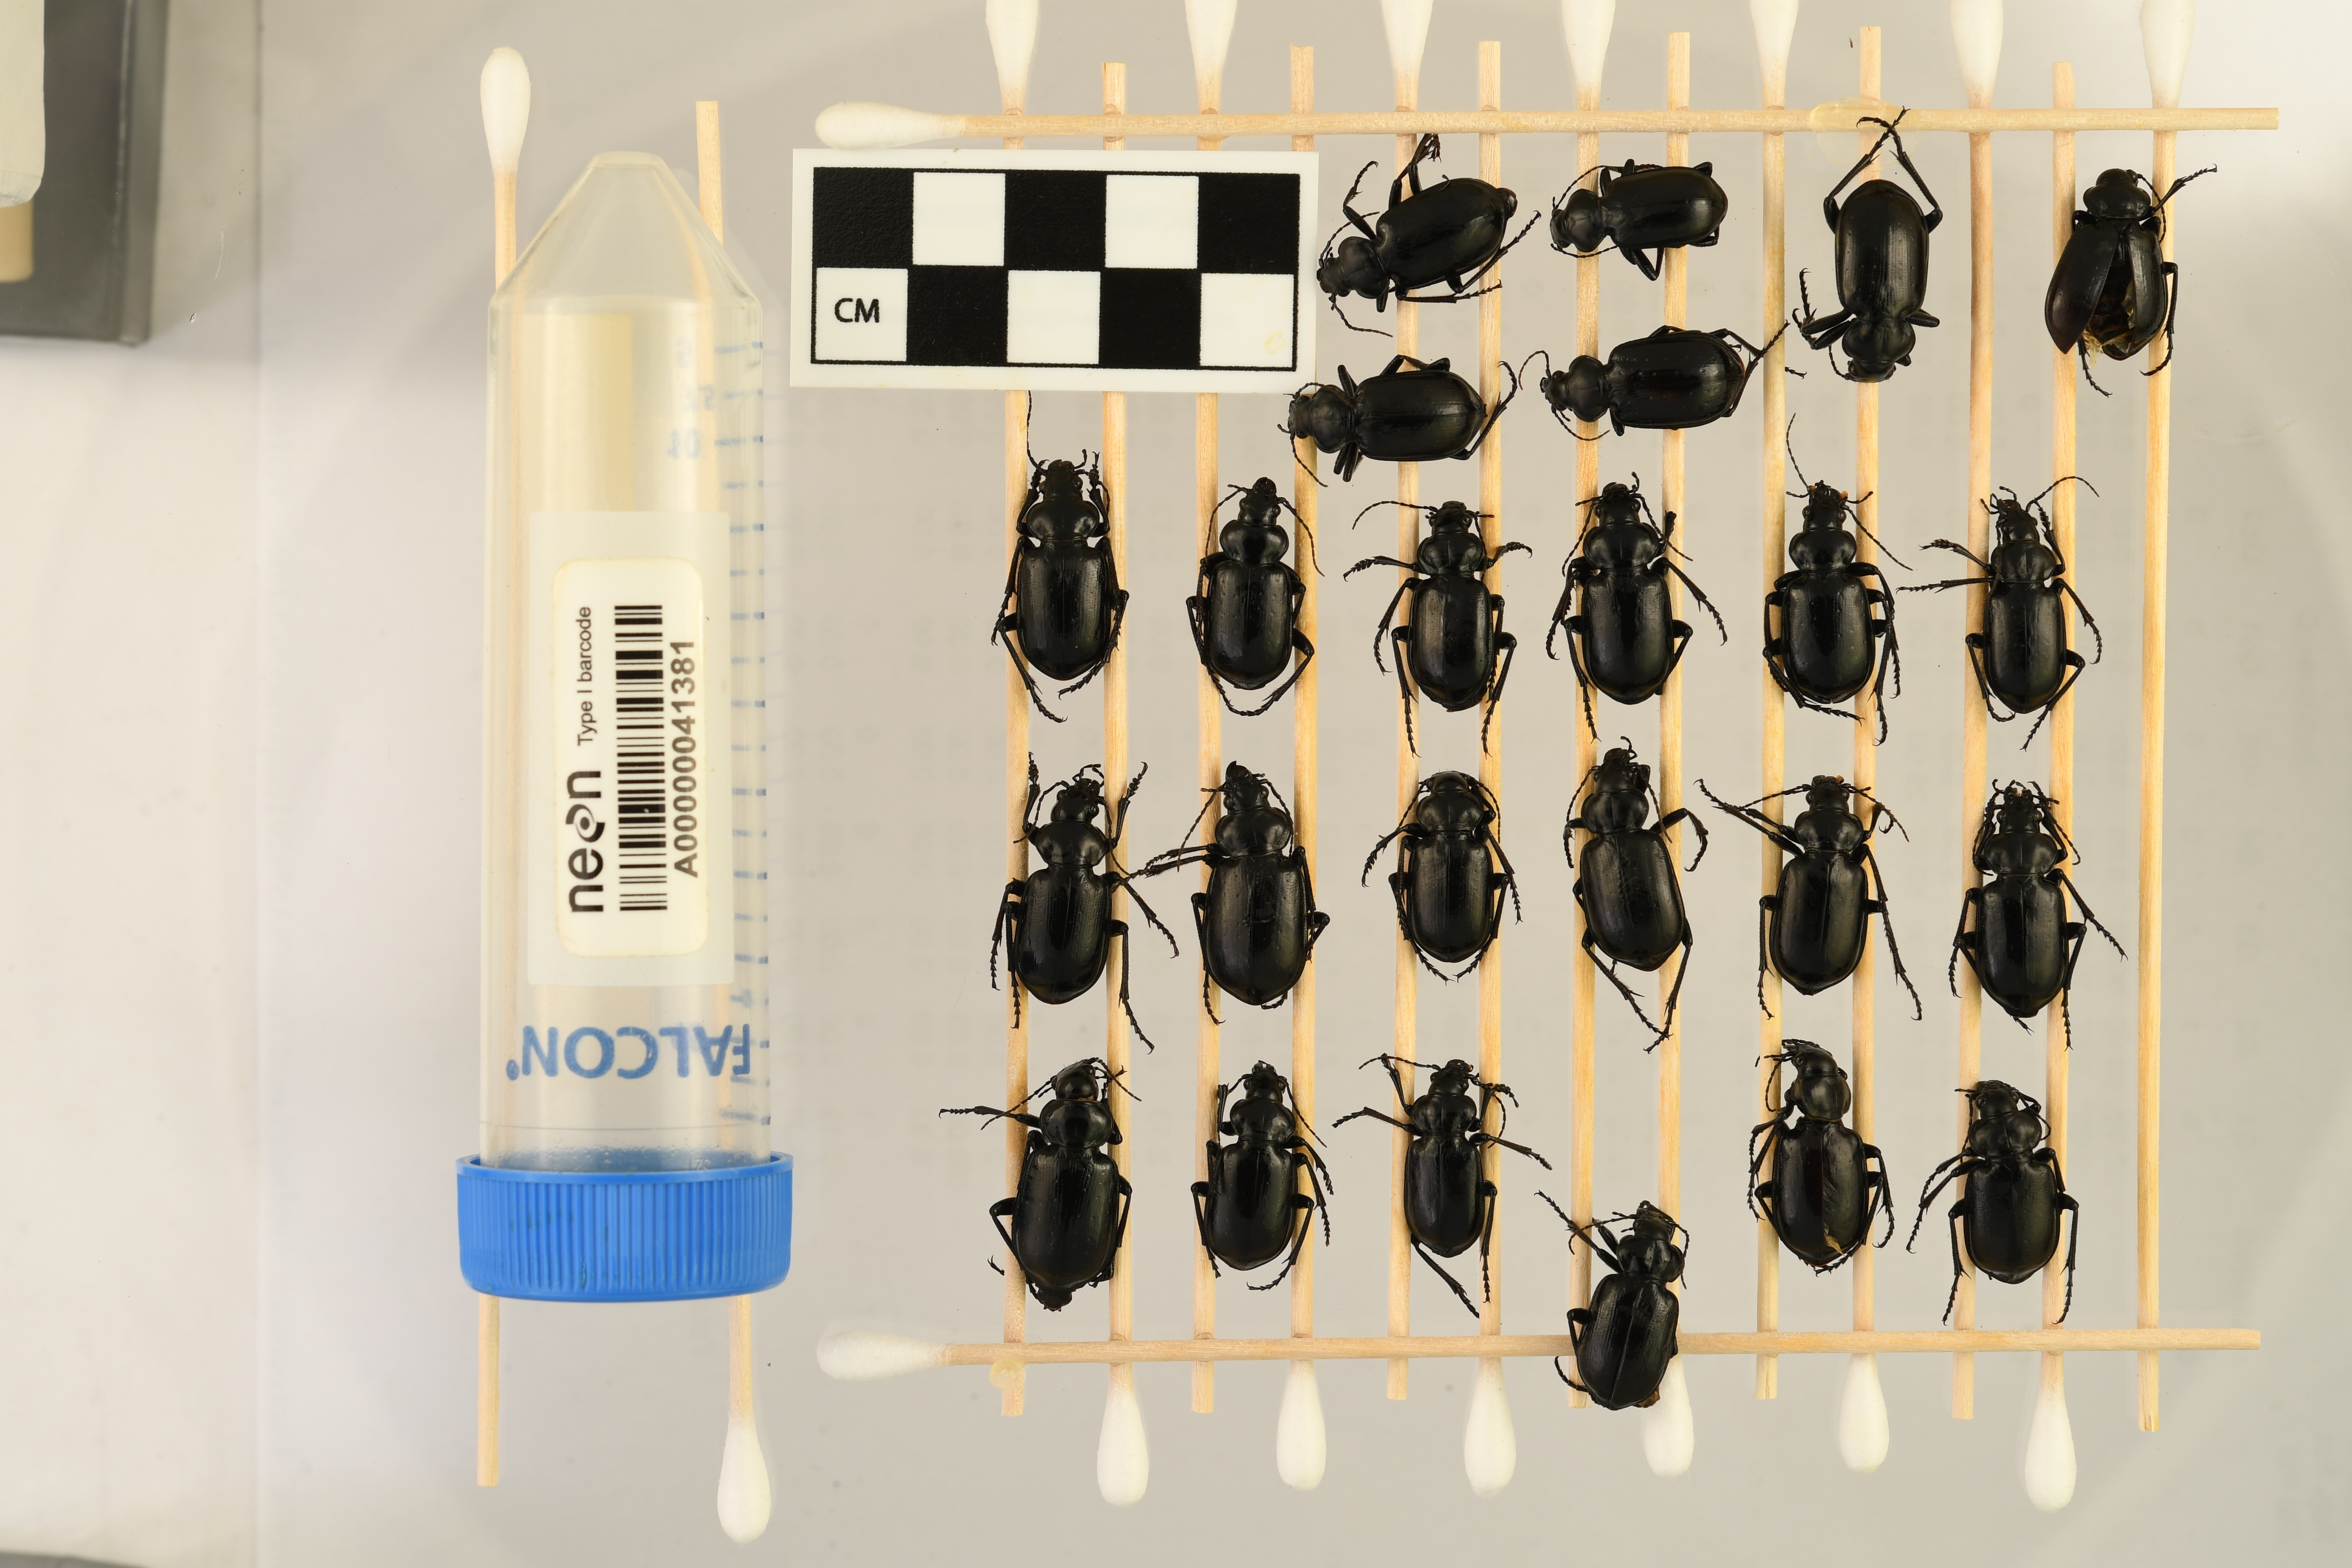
Calosoma affine — Konza Prairie Agroecosystem NEON, plot KONA_007. Beetle 1, ElytraLength: 1.51 cm (lying flat: Yes)

Calosoma affine — Konza Prairie Agroecosystem NEON, plot KONA_007. Beetle 1, ElytraWidth: 0.8465 cm (lying flat: Yes)

Calosoma affine — Konza Prairie Agroecosystem NEON, plot KONA_007. Beetle 2, ElytraLength: 1.366 cm (lying flat: Yes)

Calosoma affine — Konza Prairie Agroecosystem NEON, plot KONA_007. Beetle 2, ElytraWidth: 0.7531 cm (lying flat: Yes)

Calosoma affine — Konza Prairie Agroecosystem NEON, plot KONA_007. Beetle 3, ElytraLength: 1.482 cm (lying flat: Yes)

Calosoma affine — Konza Prairie Agroecosystem NEON, plot KONA_007. Beetle 3, ElytraWidth: 0.9283 cm (lying flat: Yes)

Calosoma affine — Konza Prairie Agroecosystem NEON, plot KONA_007. Beetle 4, ElytraLength: 1.315 cm (lying flat: No)

Calosoma affine — Konza Prairie Agroecosystem NEON, plot KONA_007. Beetle 4, ElytraWidth: 0.8434 cm (lying flat: No)

Calosoma affine — Konza Prairie Agroecosystem NEON, plot KONA_007. Beetle 5, ElytraLength: 1.377 cm (lying flat: Yes)

Calosoma affine — Konza Prairie Agroecosystem NEON, plot KONA_007. Beetle 5, ElytraWidth: 0.8557 cm (lying flat: Yes)

Calosoma affine — Konza Prairie Agroecosystem NEON, plot KONA_007. Beetle 6, ElytraLength: 1.487 cm (lying flat: Yes)

Calosoma affine — Konza Prairie Agroecosystem NEON, plot KONA_007. Beetle 6, ElytraWidth: 0.8561 cm (lying flat: Yes)

Calosoma affine — Konza Prairie Agroecosystem NEON, plot KONA_007. Beetle 7, ElytraLength: 1.506 cm (lying flat: Yes)

Calosoma affine — Konza Prairie Agroecosystem NEON, plot KONA_007. Beetle 7, ElytraWidth: 0.9157 cm (lying flat: Yes)

Calosoma affine — Konza Prairie Agroecosystem NEON, plot KONA_007. Beetle 8, ElytraLength: 1.351 cm (lying flat: Yes)

Calosoma affine — Konza Prairie Agroecosystem NEON, plot KONA_007. Beetle 8, ElytraWidth: 0.8316 cm (lying flat: Yes)

Calosoma affine — Konza Prairie Agroecosystem NEON, plot KONA_007. Beetle 9, ElytraLength: 1.374 cm (lying flat: Yes)

Calosoma affine — Konza Prairie Agroecosystem NEON, plot KONA_007. Beetle 9, ElytraWidth: 0.8072 cm (lying flat: Yes)

Calosoma affine — Konza Prairie Agroecosystem NEON, plot KONA_007. Beetle 10, ElytraLength: 1.41 cm (lying flat: Yes)

Calosoma affine — Konza Prairie Agroecosystem NEON, plot KONA_007. Beetle 10, ElytraWidth: 0.8922 cm (lying flat: Yes)

Calosoma affine — Konza Prairie Agroecosystem NEON, plot KONA_007. Beetle 11, ElytraLength: 1.399 cm (lying flat: Yes)

Calosoma affine — Konza Prairie Agroecosystem NEON, plot KONA_007. Beetle 11, ElytraWidth: 0.8567 cm (lying flat: Yes)

Calosoma affine — Konza Prairie Agroecosystem NEON, plot KONA_007. Beetle 12, ElytraLength: 1.397 cm (lying flat: Yes)

Calosoma affine — Konza Prairie Agroecosystem NEON, plot KONA_007. Beetle 12, ElytraWidth: 0.8072 cm (lying flat: Yes)

Calosoma affine — Konza Prairie Agroecosystem NEON, plot KONA_007. Beetle 13, ElytraLength: 1.486 cm (lying flat: Yes)

Calosoma affine — Konza Prairie Agroecosystem NEON, plot KONA_007. Beetle 13, ElytraWidth: 0.8742 cm (lying flat: Yes)

Calosoma affine — Konza Prairie Agroecosystem NEON, plot KONA_007. Beetle 14, ElytraLength: 1.603 cm (lying flat: Yes)

Calosoma affine — Konza Prairie Agroecosystem NEON, plot KONA_007. Beetle 14, ElytraWidth: 0.9517 cm (lying flat: Yes)

Calosoma affine — Konza Prairie Agroecosystem NEON, plot KONA_007. Beetle 15, ElytraLength: 1.398 cm (lying flat: Yes)

Calosoma affine — Konza Prairie Agroecosystem NEON, plot KONA_007. Beetle 15, ElytraWidth: 0.8193 cm (lying flat: Yes)

Calosoma affine — Konza Prairie Agroecosystem NEON, plot KONA_007. Beetle 16, ElytraLength: 1.525 cm (lying flat: Yes)

Calosoma affine — Konza Prairie Agroecosystem NEON, plot KONA_007. Beetle 16, ElytraWidth: 0.9121 cm (lying flat: Yes)

Calosoma affine — Konza Prairie Agroecosystem NEON, plot KONA_007. Beetle 17, ElytraLength: 1.563 cm (lying flat: Yes)

Calosoma affine — Konza Prairie Agroecosystem NEON, plot KONA_007. Beetle 17, ElytraWidth: 0.8742 cm (lying flat: Yes)

Calosoma affine — Konza Prairie Agroecosystem NEON, plot KONA_007. Beetle 18, ElytraLength: 1.518 cm (lying flat: Yes)

Calosoma affine — Konza Prairie Agroecosystem NEON, plot KONA_007. Beetle 18, ElytraWidth: 0.9035 cm (lying flat: Yes)

Calosoma affine — Konza Prairie Agroecosystem NEON, plot KONA_007. Beetle 19, ElytraLength: 1.586 cm (lying flat: Yes)

Calosoma affine — Konza Prairie Agroecosystem NEON, plot KONA_007. Beetle 19, ElytraWidth: 0.9609 cm (lying flat: Yes)

Calosoma affine — Konza Prairie Agroecosystem NEON, plot KONA_007. Beetle 20, ElytraLength: 1.397 cm (lying flat: Yes)

Calosoma affine — Konza Prairie Agroecosystem NEON, plot KONA_007. Beetle 20, ElytraWidth: 0.8264 cm (lying flat: Yes)

Calosoma affine — Konza Prairie Agroecosystem NEON, plot KONA_007. Beetle 21, ElytraLength: 1.29 cm (lying flat: Yes)

Calosoma affine — Konza Prairie Agroecosystem NEON, plot KONA_007. Beetle 21, ElytraWidth: 0.7951 cm (lying flat: Yes)

Calosoma affine — Konza Prairie Agroecosystem NEON, plot KONA_007. Beetle 22, ElytraLength: 1.453 cm (lying flat: Yes)

Calosoma affine — Konza Prairie Agroecosystem NEON, plot KONA_007. Beetle 22, ElytraWidth: 0.8496 cm (lying flat: Yes)

Calosoma affine — Konza Prairie Agroecosystem NEON, plot KONA_007. Beetle 23, ElytraLength: 1.519 cm (lying flat: Yes)

Calosoma affine — Konza Prairie Agroecosystem NEON, plot KONA_007. Beetle 23, ElytraWidth: 0.9036 cm (lying flat: Yes)

Calosoma affine — Konza Prairie Agroecosystem NEON, plot KONA_007. Beetle 24, ElytraLength: 1.313 cm (lying flat: Yes)

Calosoma affine — Konza Prairie Agroecosystem NEON, plot KONA_007. Beetle 24, ElytraWidth: 0.928 cm (lying flat: Yes)